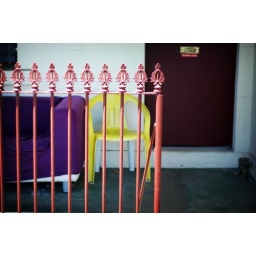
This must be Prince's holiday home in Sydney. The green and purple really look great together.